Christian music

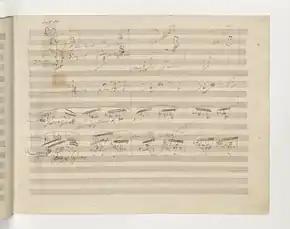
A page (leaf 12 recto) from Beethoven's manuscript. Catholic monks developed the first forms of modern Western musical notation in order to standardize liturgy throughout the worldwide church, and an enormous body of religious music has been composed for it through the ages. This led directly to the emergence and development of European classical music, and its many derivatives. The Baroque style, which encompassed music, art, and architecture, was particularly encouraged by the post-Reformation Catholic Church as such forms offered a means of religious expression that was stirring and emotional, intended to stimulate religious fervor.

In the West, the majority of Christian denominations use instruments such as an organ, piano, electronic keyboard, guitar, or other accompaniment, and occasionally by a band or orchestra, to accompany the singing. But some churches have historically not used instruments, citing their absence from the New Testament. During the last century or so several of these groups have revised this stance.